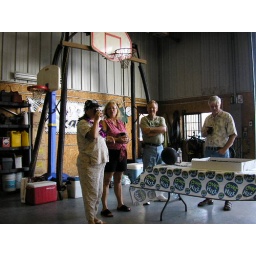
Paula wearing her over the hill hat, drinking out of her over the hill sippie cup and being a good sport.